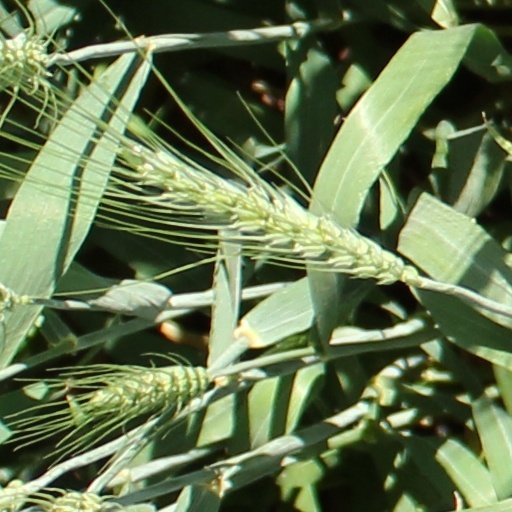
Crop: wheat